Stonehenge replicas and derivatives

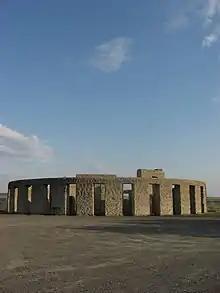
Maryhill's full-size replica of Stonehenge

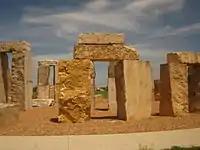
Stonehenge replica on campus of the University of Texas of the Permian Basin in Odessa

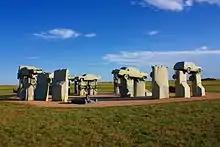
Carhenge

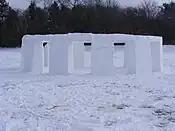

The rock band Black Sabbath had a Stonehenge stage set for the 1983–1984 "Born Again" tour that ended up being too large to fit in most venues. This was parodied in the film "This is Spinal Tap", when the band orders a Stonehenge set but it arrives in miniature due to a confusion between feet and inches.